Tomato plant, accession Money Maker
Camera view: vertical (180 deg); turntable rotation: 150 degrees
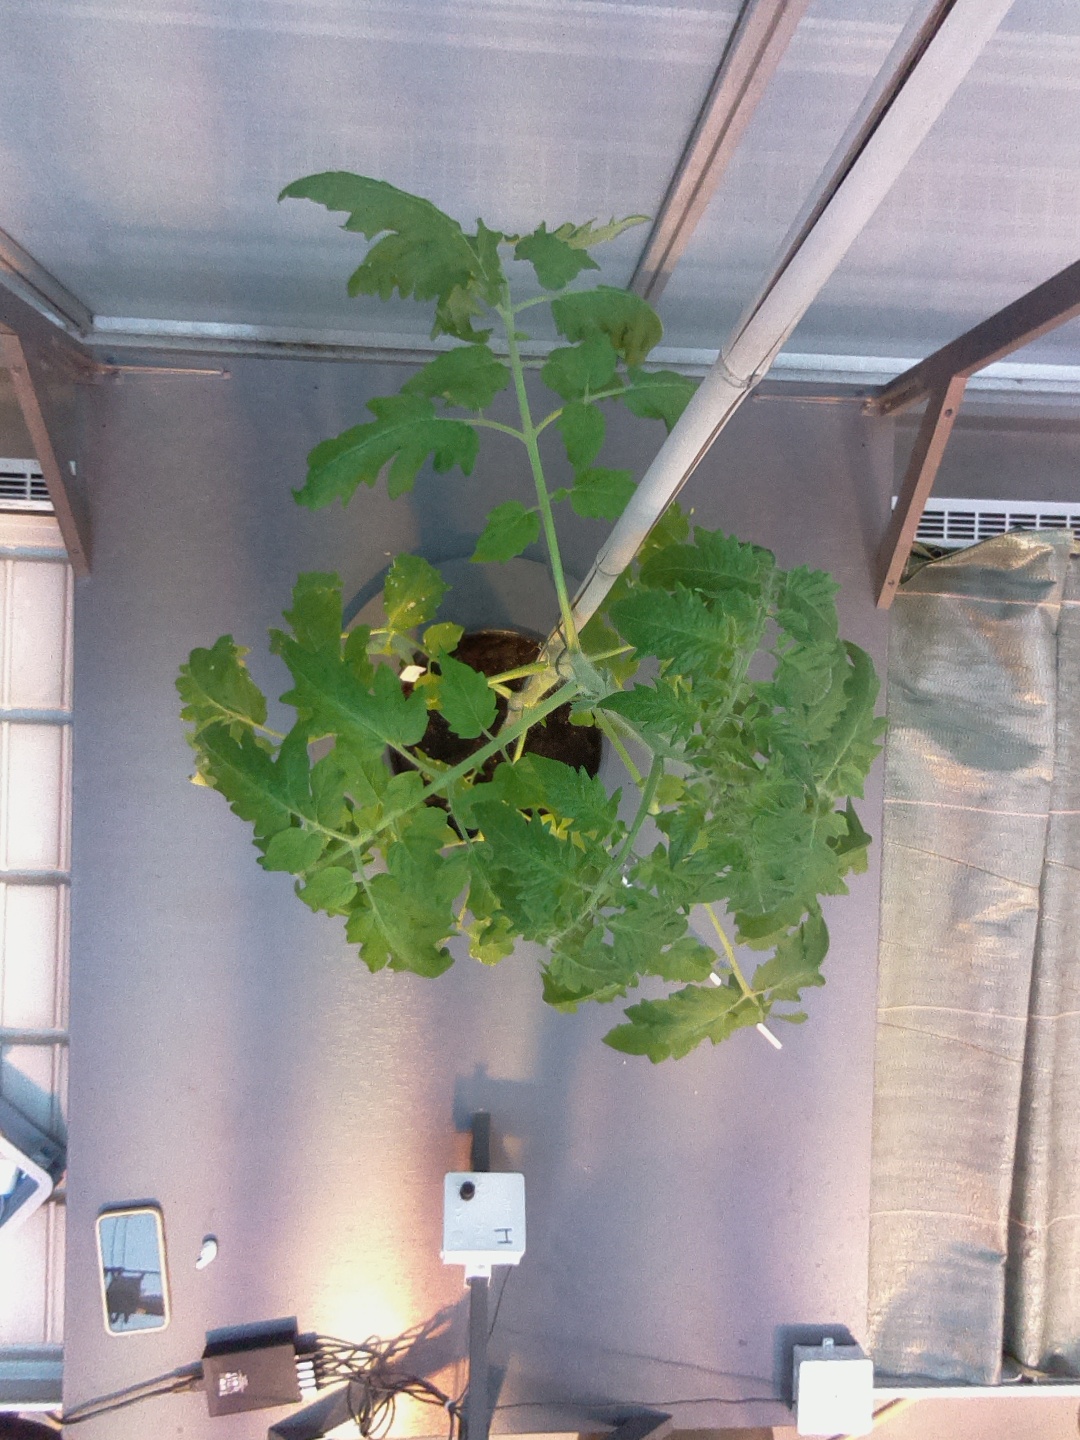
BBCH growth stage 60: First flowers open